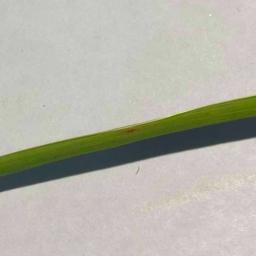
Label: Rice___Leaf_Blast